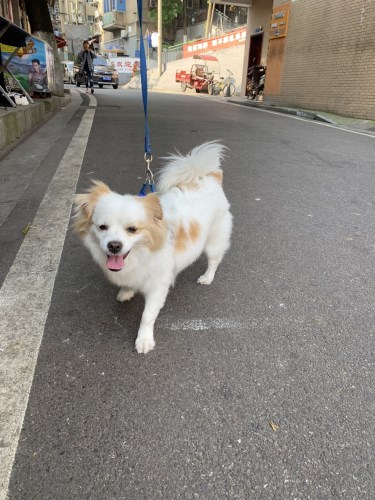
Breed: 806-n000129-papillon